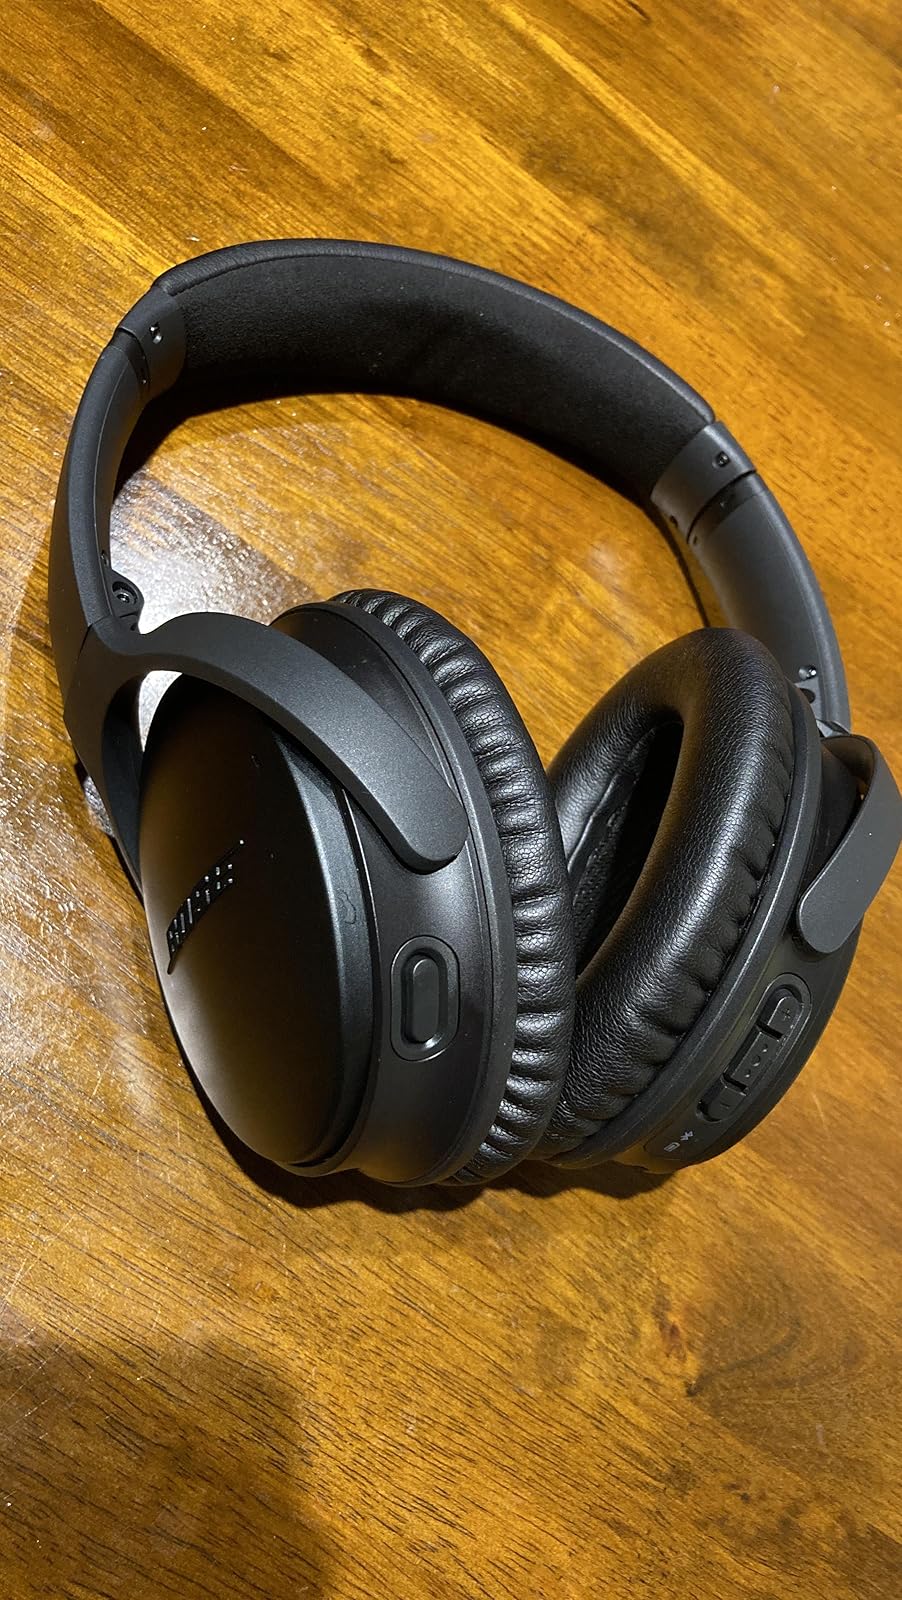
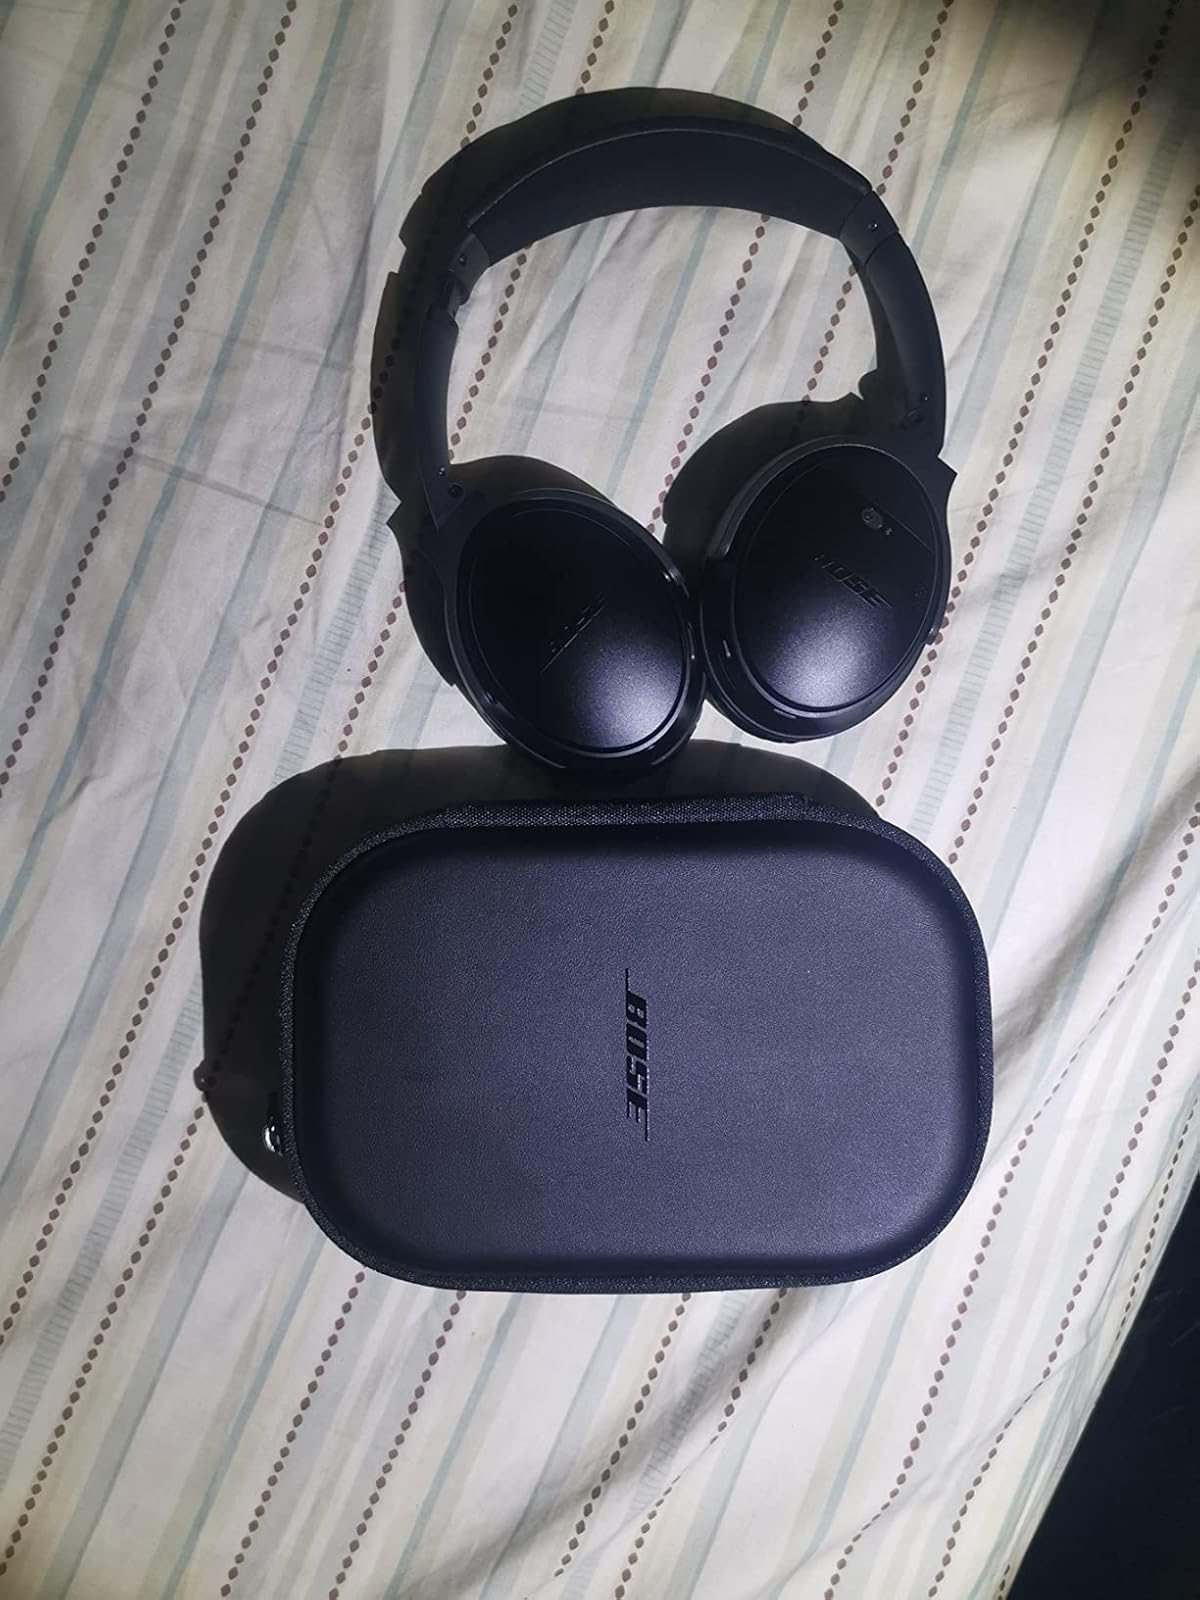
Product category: headphones
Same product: yes